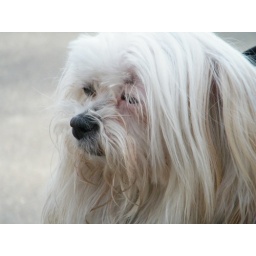
the dog sitting next to us in central park